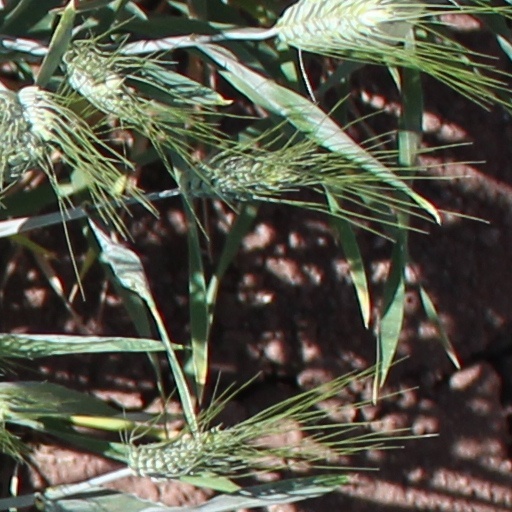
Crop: wheat